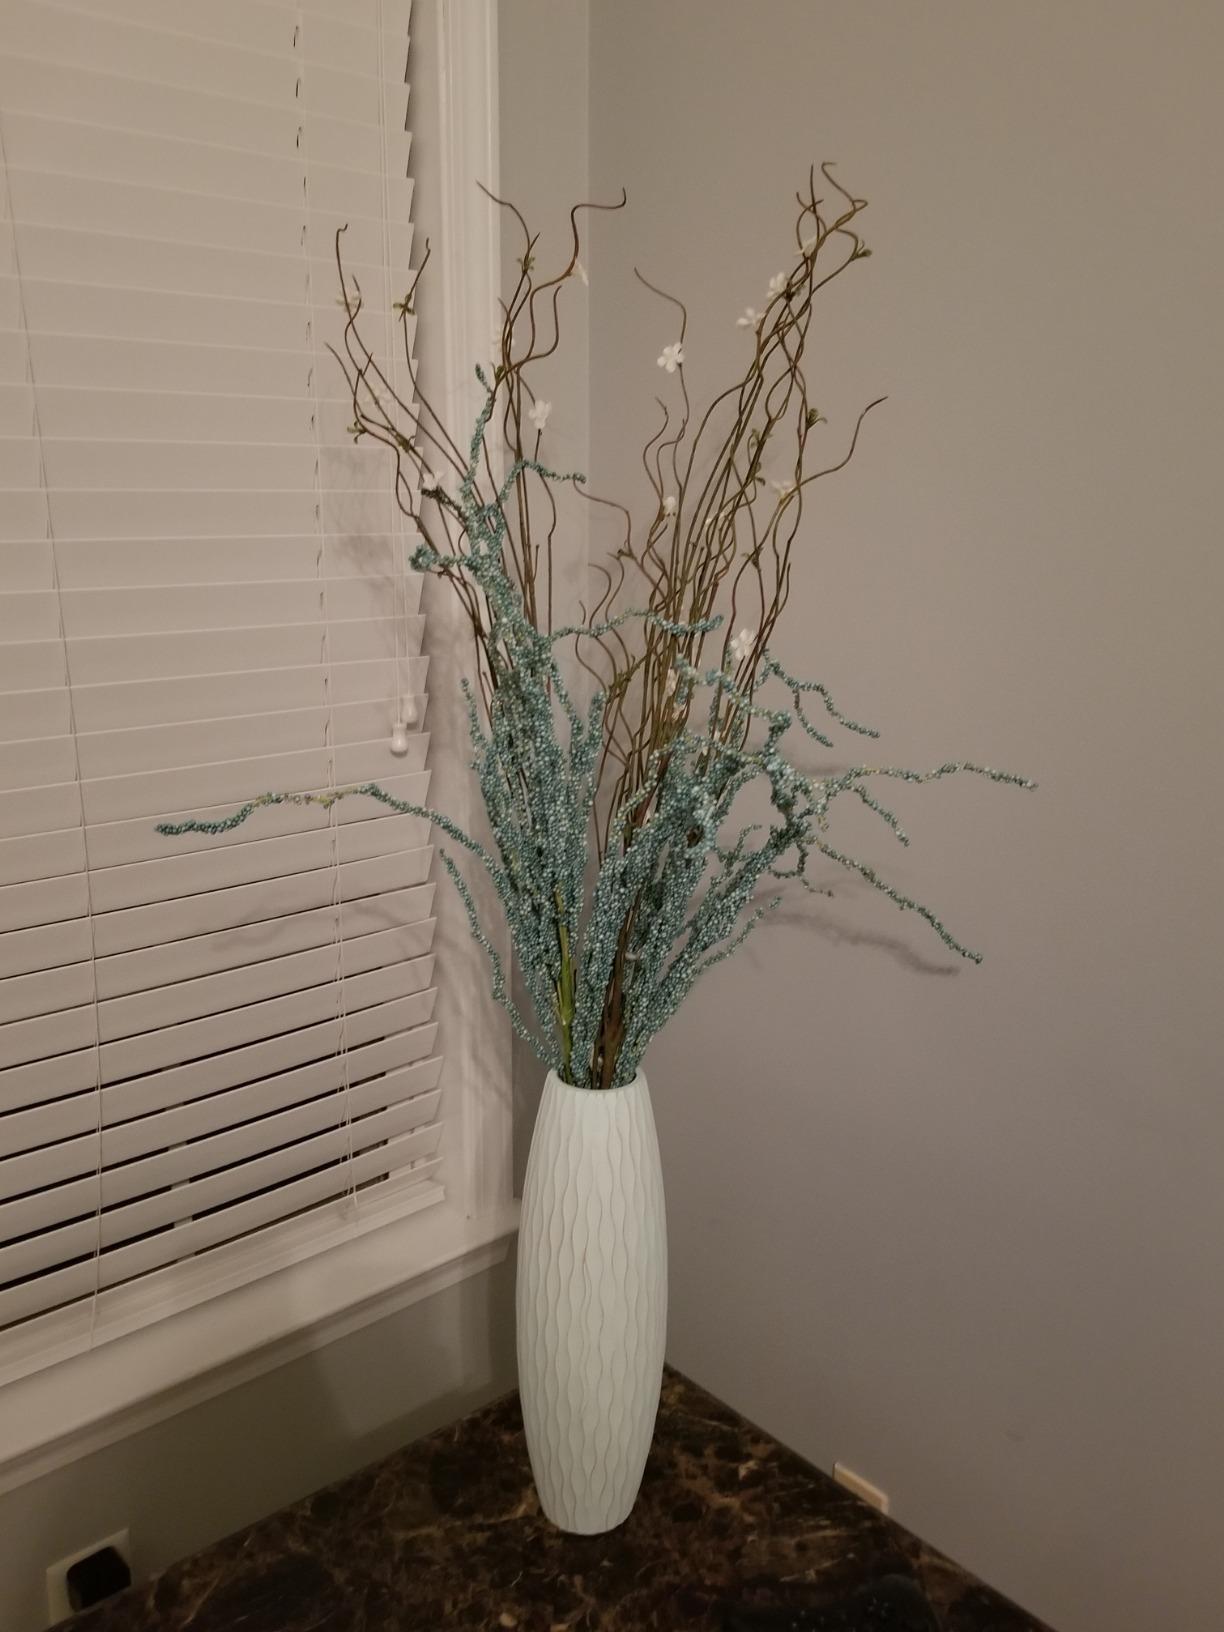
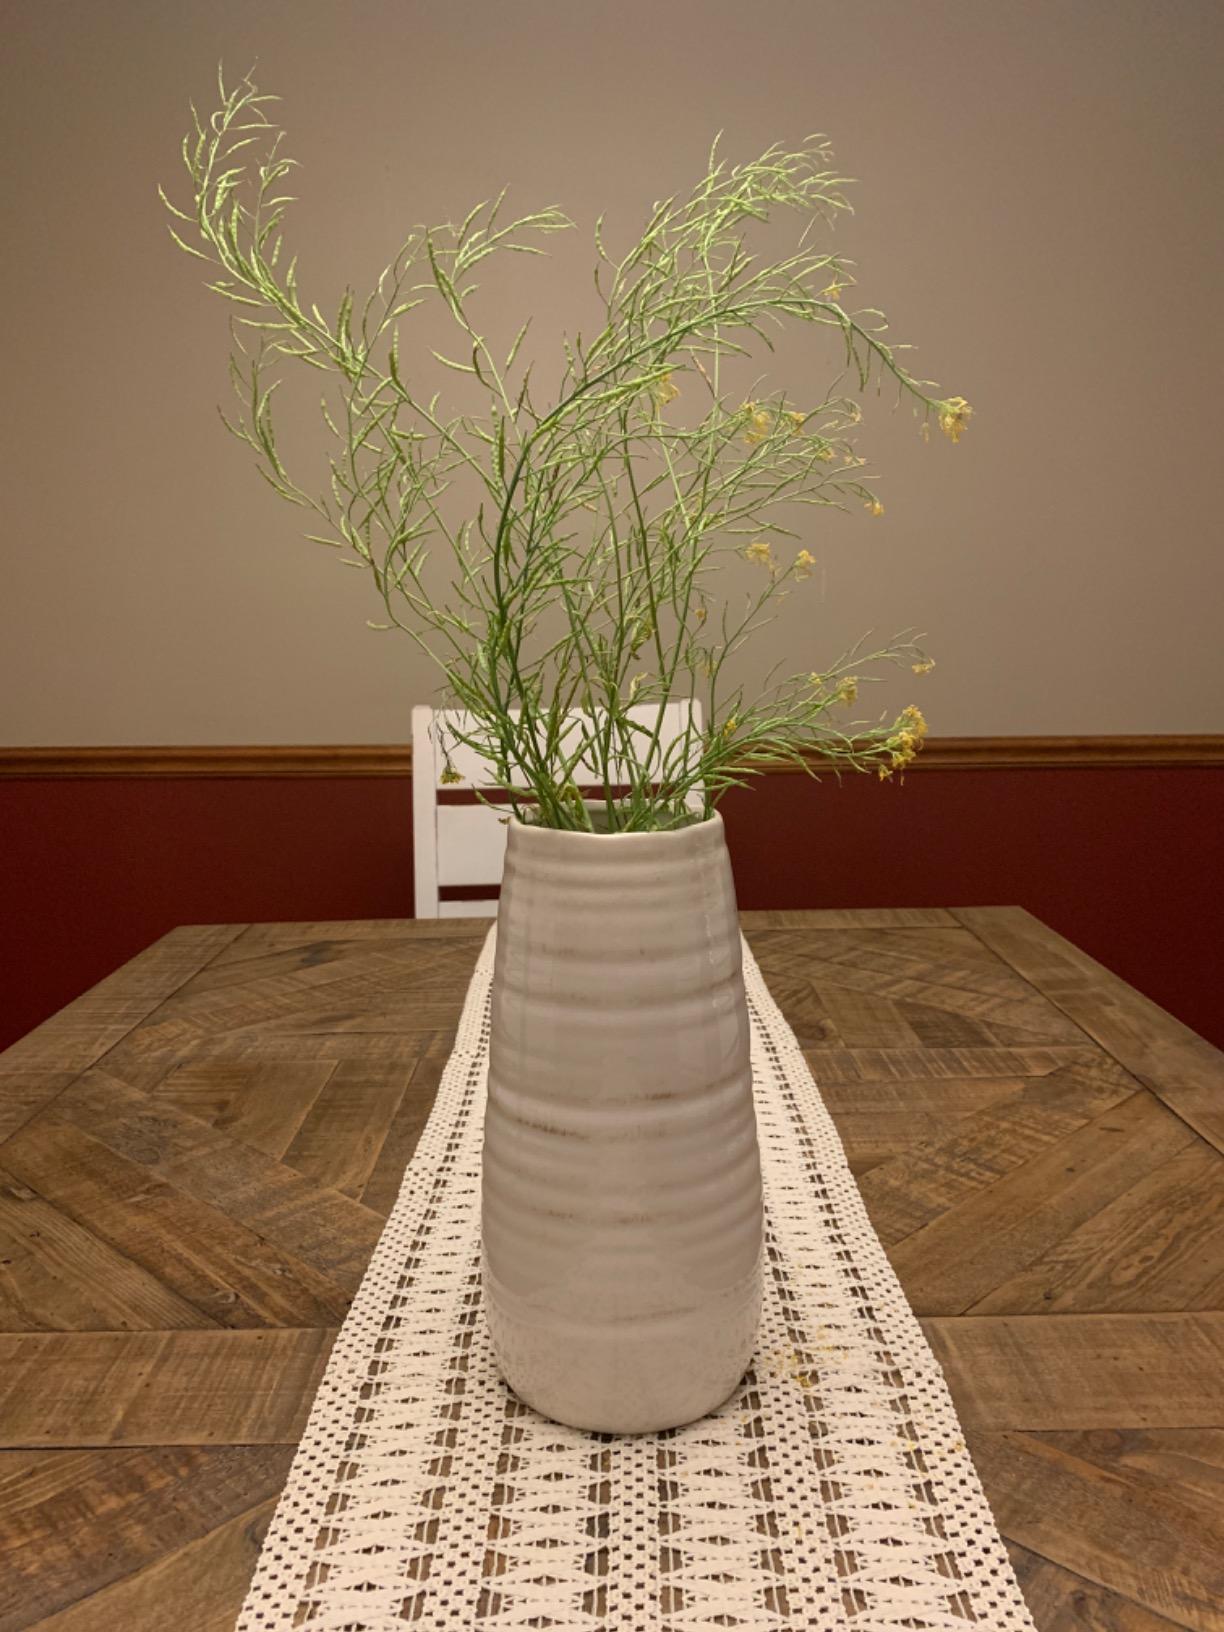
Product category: vase
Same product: no